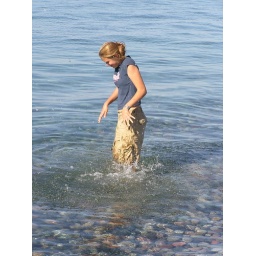
me getting splashed by a rock that malissa threw at me at lake superior